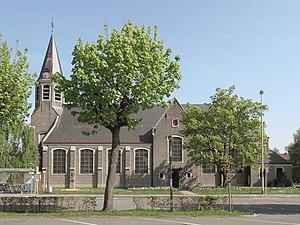
Oostakker — en français parfois écrit avec l'ancienne orthographe, Oostacker — est une section de la ville belge de Gand située en Région flamande dans la province de Flandre-Orientale. Les habitants d'Eaustackère sont connus comme des Eaustackèses.